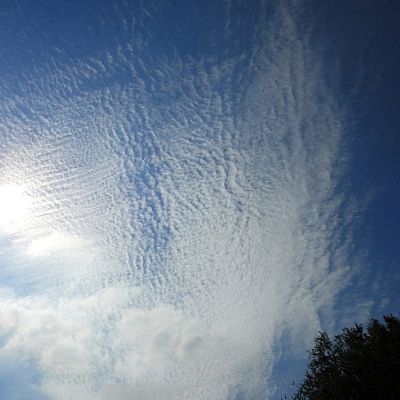
Cloud type: Cirrocumulus (Cc)